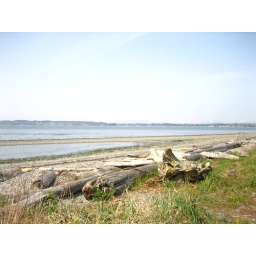
blue sky in Blaine, WA